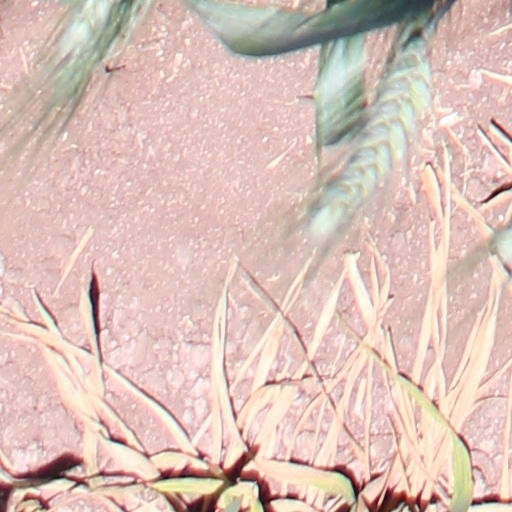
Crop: wheat